Freyenstein

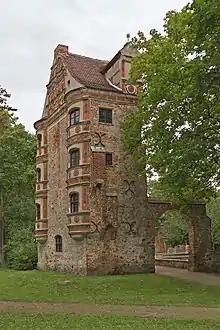
Castle Freyenstein of the Von Rohr family

Freyenstein is a former small town in Brandenburg, Germany. On October 26, 2003 it was merged into the city of Wittstock. The earliest mention of the town was in 1263 as "Vriegenstene". The town had 971 inhabitants on December 31, 2009.